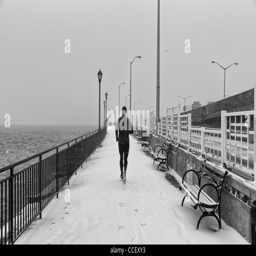
a runner seen jogging along the east river during a snow storm